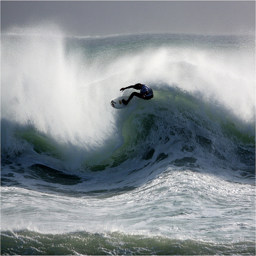
A surfer riding a wave in a tempestuous ocean
Man in body suit surfing on a large wave.
A surfer is sideways on a wave of water on a surfboard.
The surfer is riding sideways along a wave.
a surfer wearing a wet suit is surfing on a white board